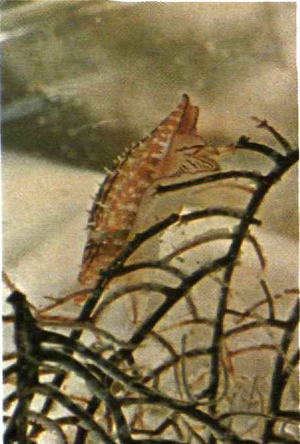
Phenacovolva est un genre de mollusques gastéropodes de la famille des Ovulidae.